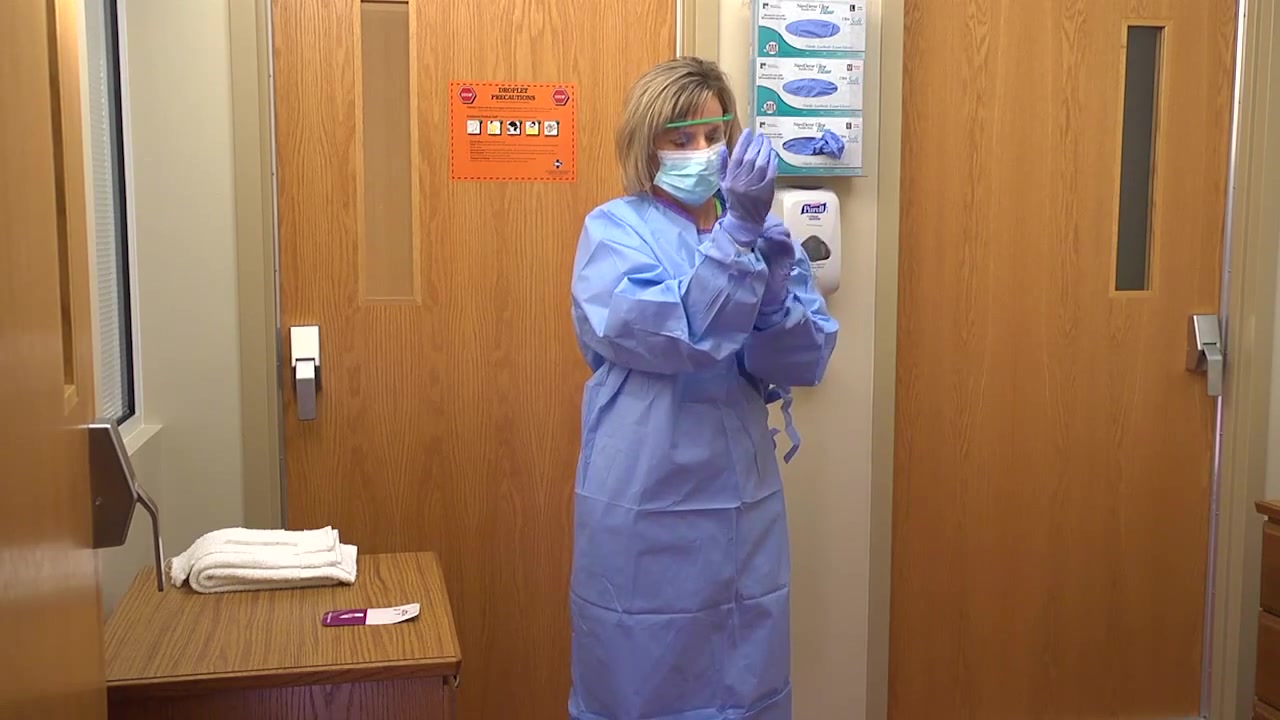
Objects detected:
Coverall
Gloves
Face_Shield
Mask